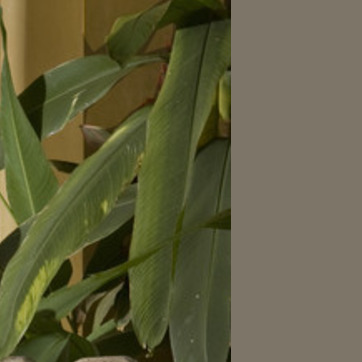
Material: foliage